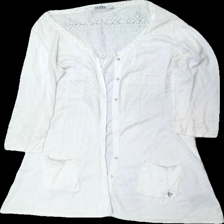
View: front
Type: Cardigan
Category: Ladies
Brand: Not in the list
Brand text on label: clara
Colors: White
Material: 100% viskos
Pattern: Transparent
Cut: C-collar
Size: XL
Season: All
Stains: Minor
Holes: Major
Damage: nopprigt
Damage location: middle left
Damage 2: smuts fläck
Damage 2 location: top center
Damage 3: smuts fläck på ärmslut
Damage 3 location: middle left
Price range: <50
Recommended usage: Export
Description: genomskinlig cardigan med skrimrande knappar och snörren